Benburb Street

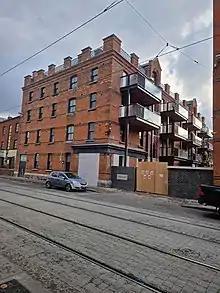
Ellis Court on Benburb Street – A re-developed block from the original housing scheme

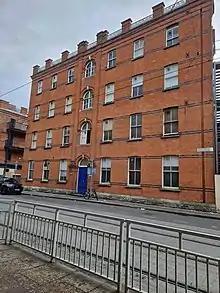
Oak House on Benburb Street, beside An Tuath's new development

Dudgeon favoured the idea of building taller houses. He believed that people preferred living in taller buildings, as they had access to clean air. Freeman used Dudgeon's report as a guide but suggested some changes. This included the proposal of three blocks of four-storeys instead of two. Improved sanitary conditions and larger rooms. Freeman also proposed that all water supply, dust shoot and sanitary accommodation be provided outside, to allow for easy access from all blocks. Freeman suggests that this would be more hygienic as it would prevent foul smells entering the lodgings as a result of an out of order unit.